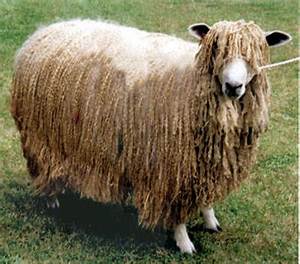
Label: sheep